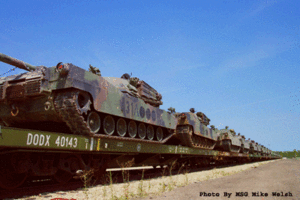
Le char d'assaut aussi appelé char, est un système d'arme mobile constitué d'un canon monté sur un véhicule automobile blindé et le plus souvent chenillé.